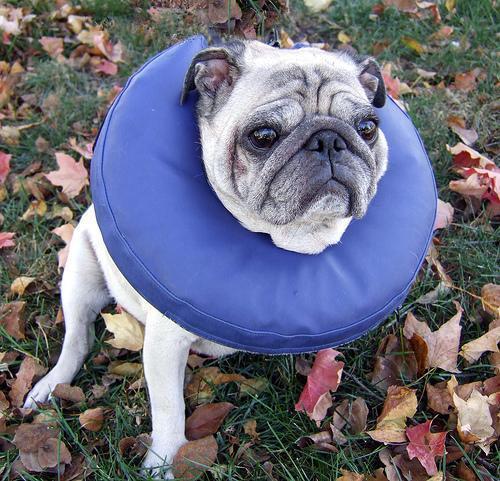
pug